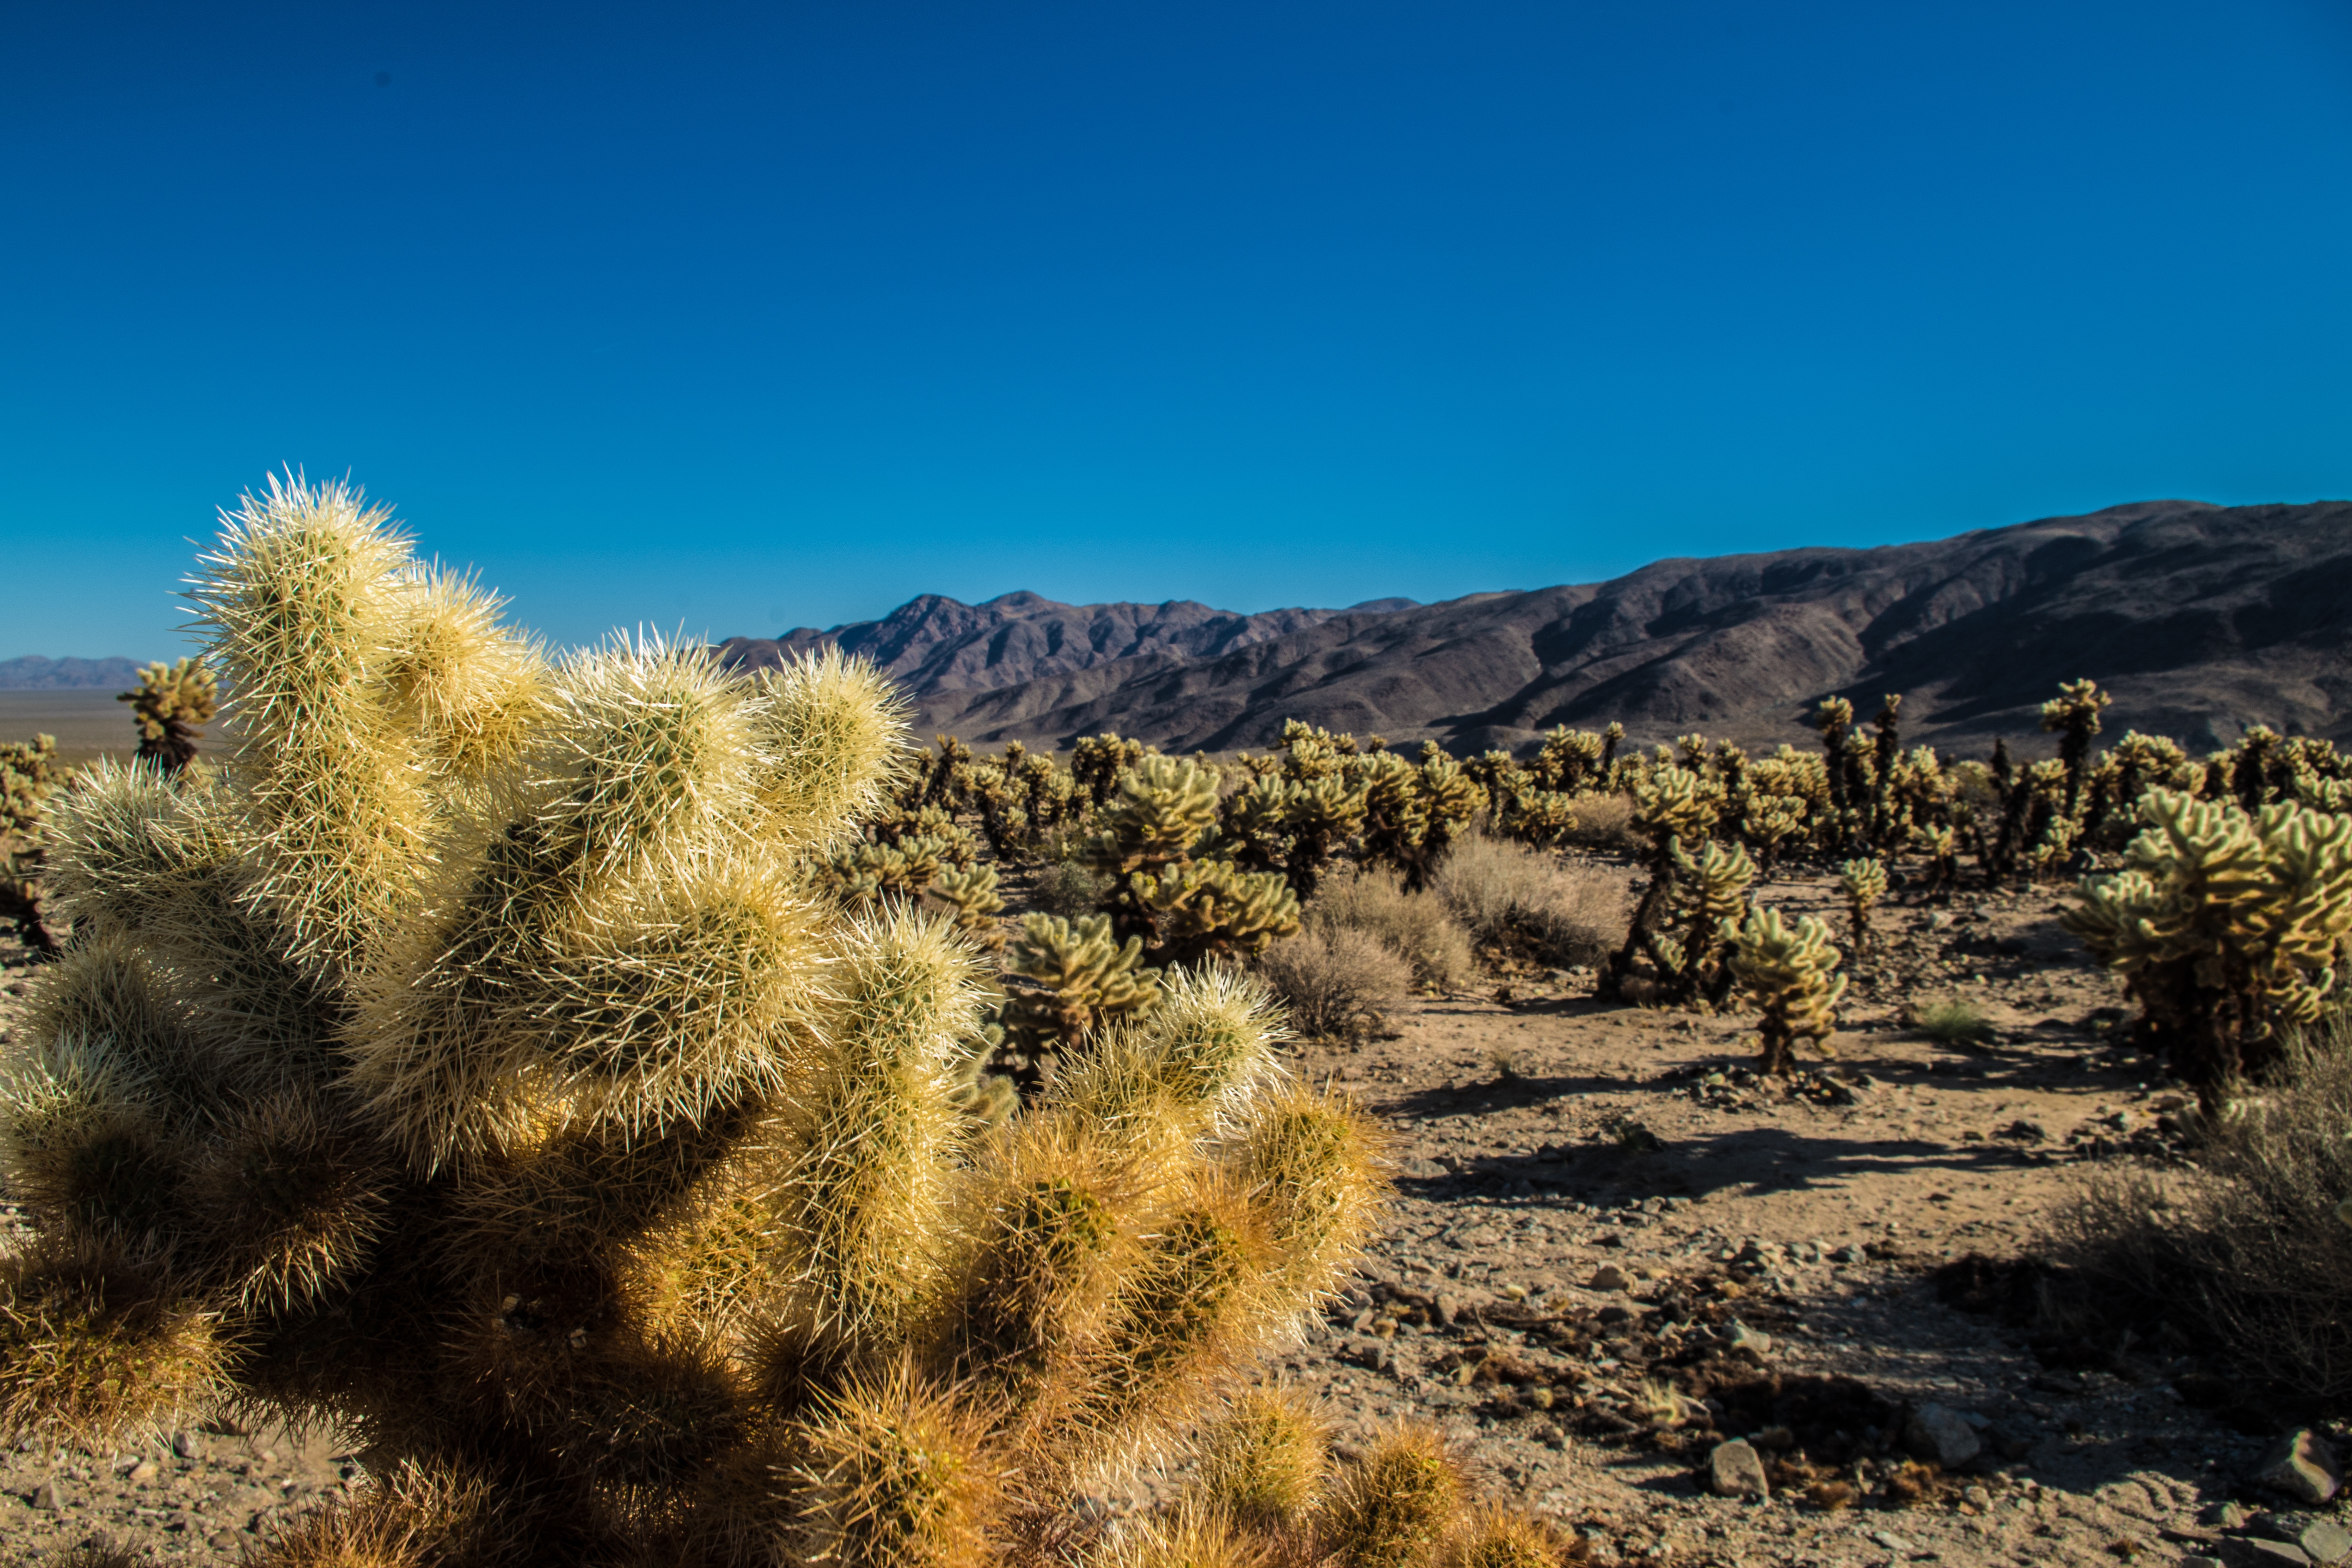
landscape, tree, nature, grass, rock, wilderness, mountain, cactus, plant, hill, desert, flower, valley, soil, plateau, wadi, landform, natural environment, aeolian landform, land plant